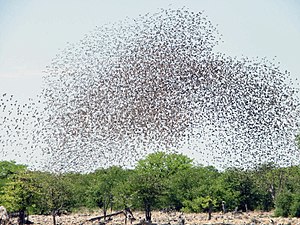
Fugle / Økologi / Flokdannelse
Blodnæbsvæver, verdens almindeligste fugleart,[89] danner enorme flokke – undertiden med titusindvis af individer.
Fugle er tobenede, landlevende hvirveldyr, der lægger æg og har næb og fjer. De fleste fugle kan flyve og er ligesom pattedyr varmblodede. Fugle regnes traditionelt for en klasse af hvirveldyr.